Kranichstein

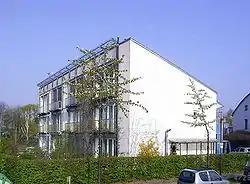
A building based on the passive house concept in Kranichstein

In May 1968, the “Neu-Kranichstein” urban development project, which was relatively large for Darmstadt, was started; the designs came from Ernst May. The design provided for a city expansion for 18,000 residents in the form of a forest satellite. Of the four planned construction phases, only the smallest was initially implemented. It is named after the nearby hunting lodge, the former summer residence of the Darmstadt landgraves and grand dukes. From the beginning, the overall planning included the construction of the Bürgerpark with artificial hills and several ponds that were created in the former clay pits, as well as Lake Brentano.